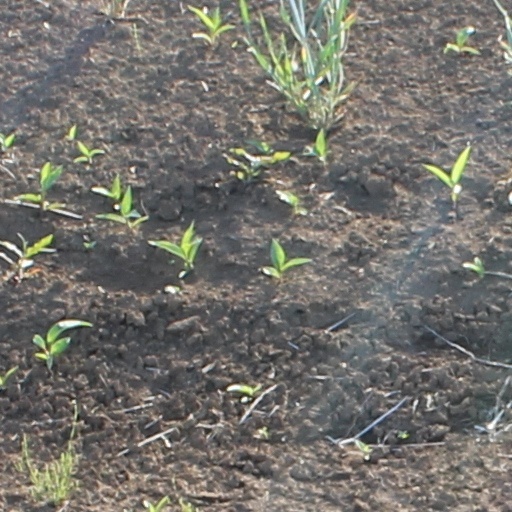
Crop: wheat